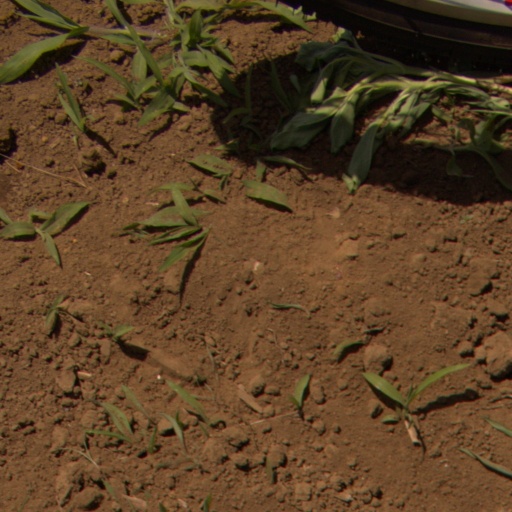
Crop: Jerusalem artichoke